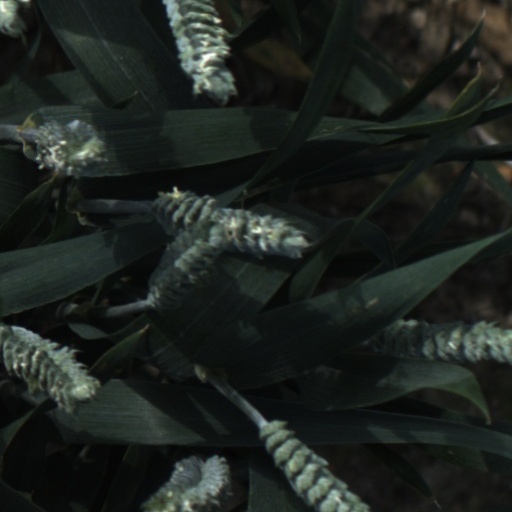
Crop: wheat